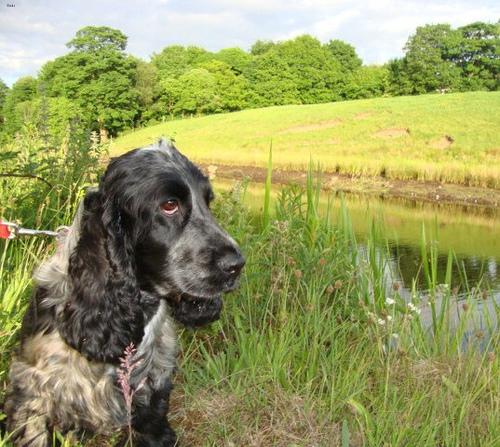
Breed: english cocker spaniel